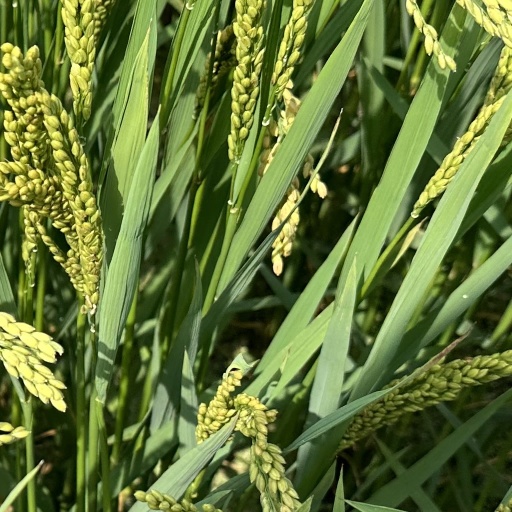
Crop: rice